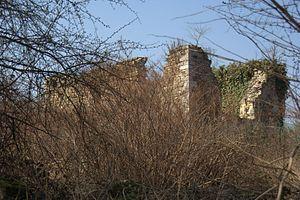
Ruines de l'ancienne chapelle du château de Bouxthay sises chaussée de Brunehaut This is a photo of a monument in Wallonia, number: 62051-CLT-0014-01
Vottem est une section de la ville belge de Herstal, située en Région wallonne dans la province de Liège. Le Rida a sa source à Vottem et draine la majeure partie du village.